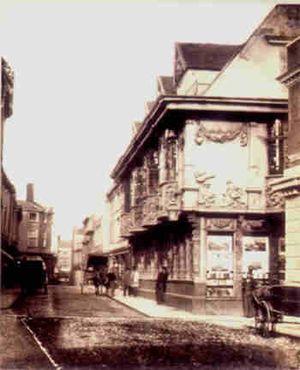
Frederick Scott Archer est un photographe britannique né à Bishop's Stortford dans le comté d'Hertfordshire, inventeur du procédé photographique appelé collodion humide.